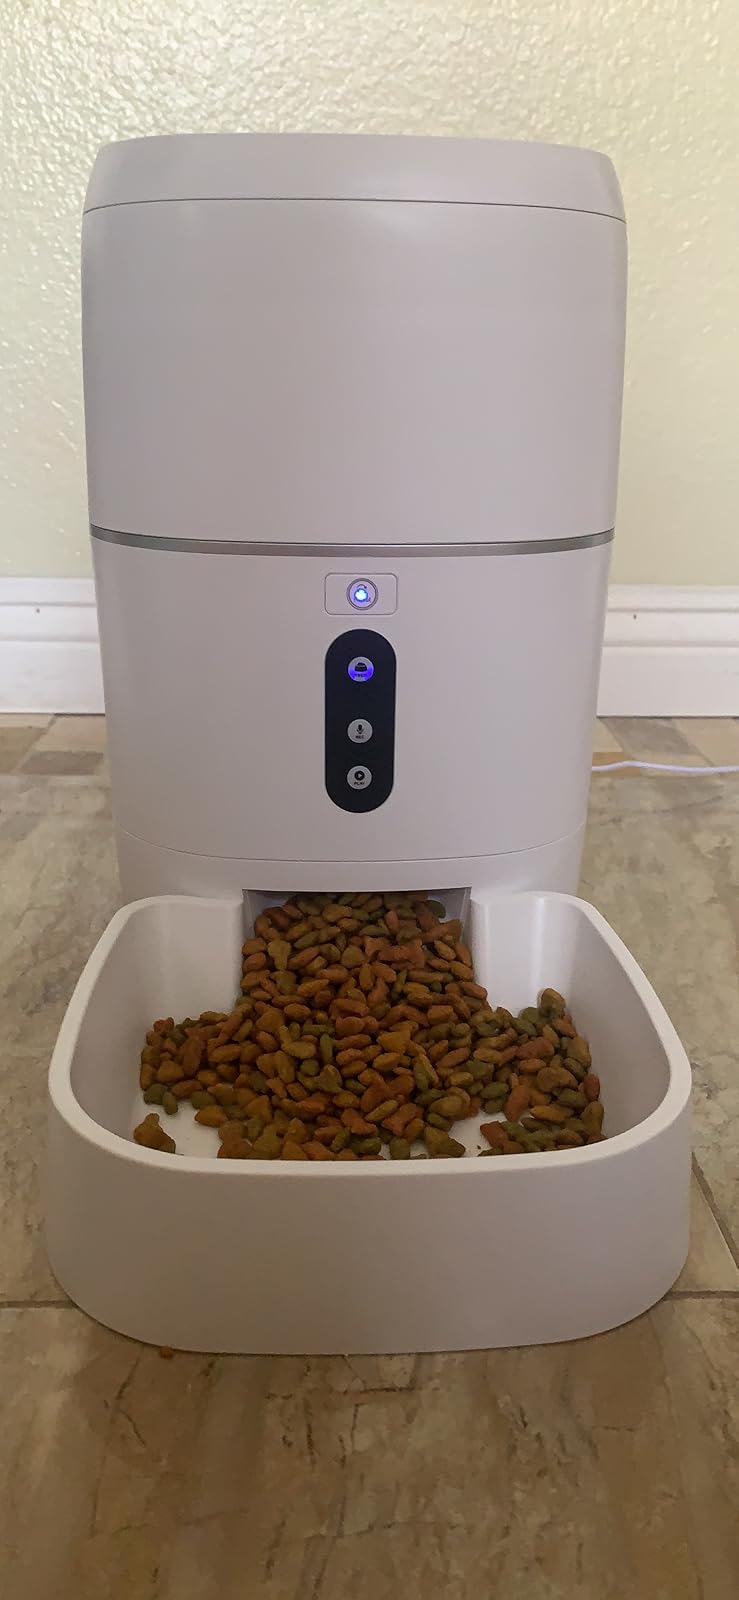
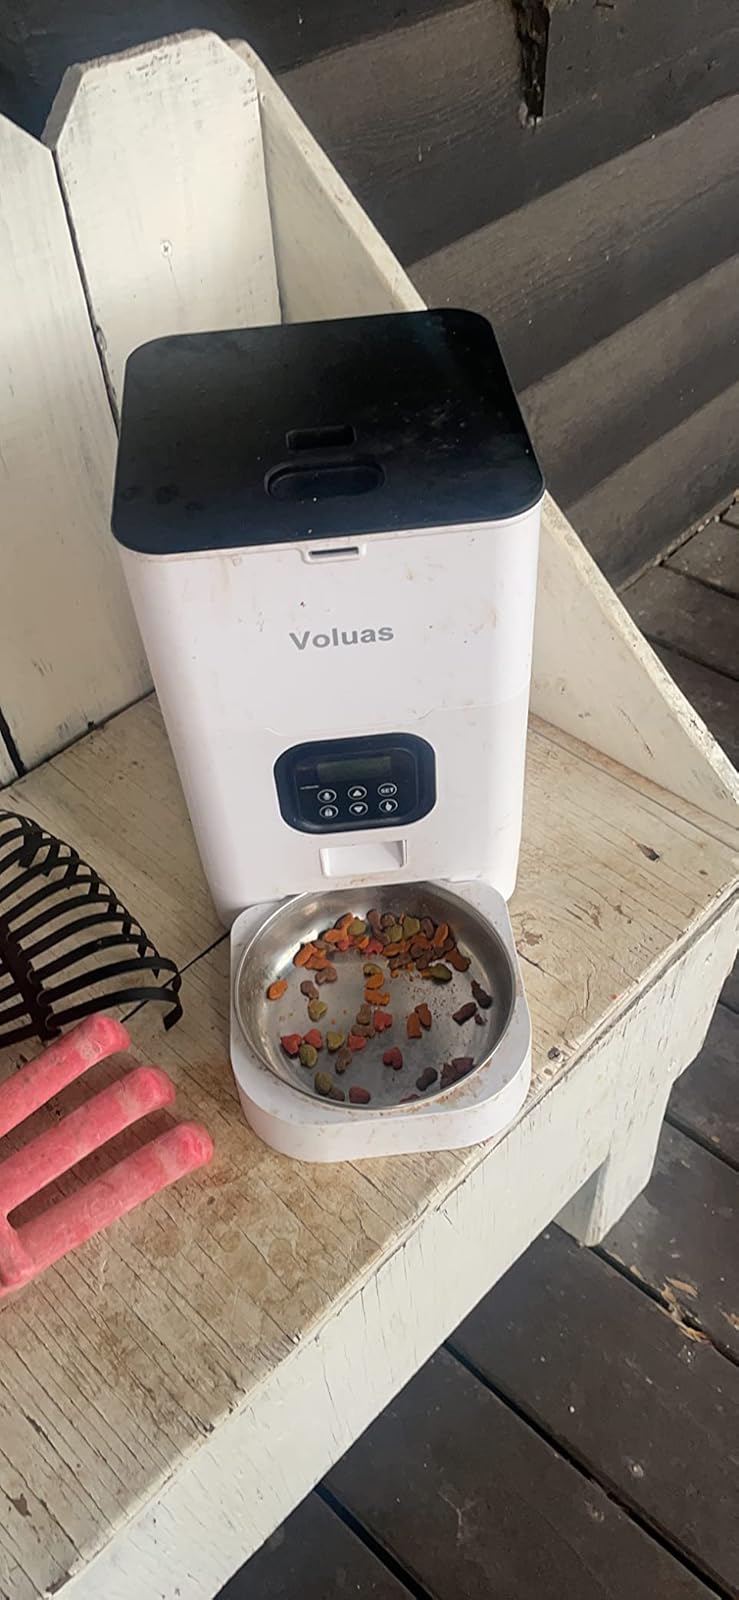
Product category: items_feeder
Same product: no